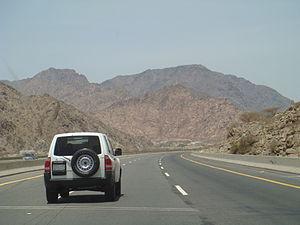
Les routes internationales dans l'Arabie orientale sont des routes entre les pays de la péninsule arabe en Syrie, Irak, Jordanie, Palestine, Israël, Liban, Koweït, Égypte, Arabie saoudite, Bahreïn, Qatar, Émirats arabes unis, Oman et au Yémen.